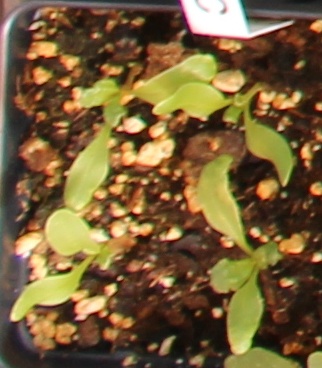
Label: Sugar beet